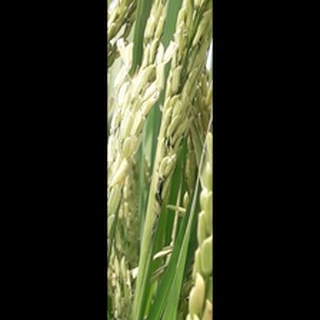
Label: healthy_rice